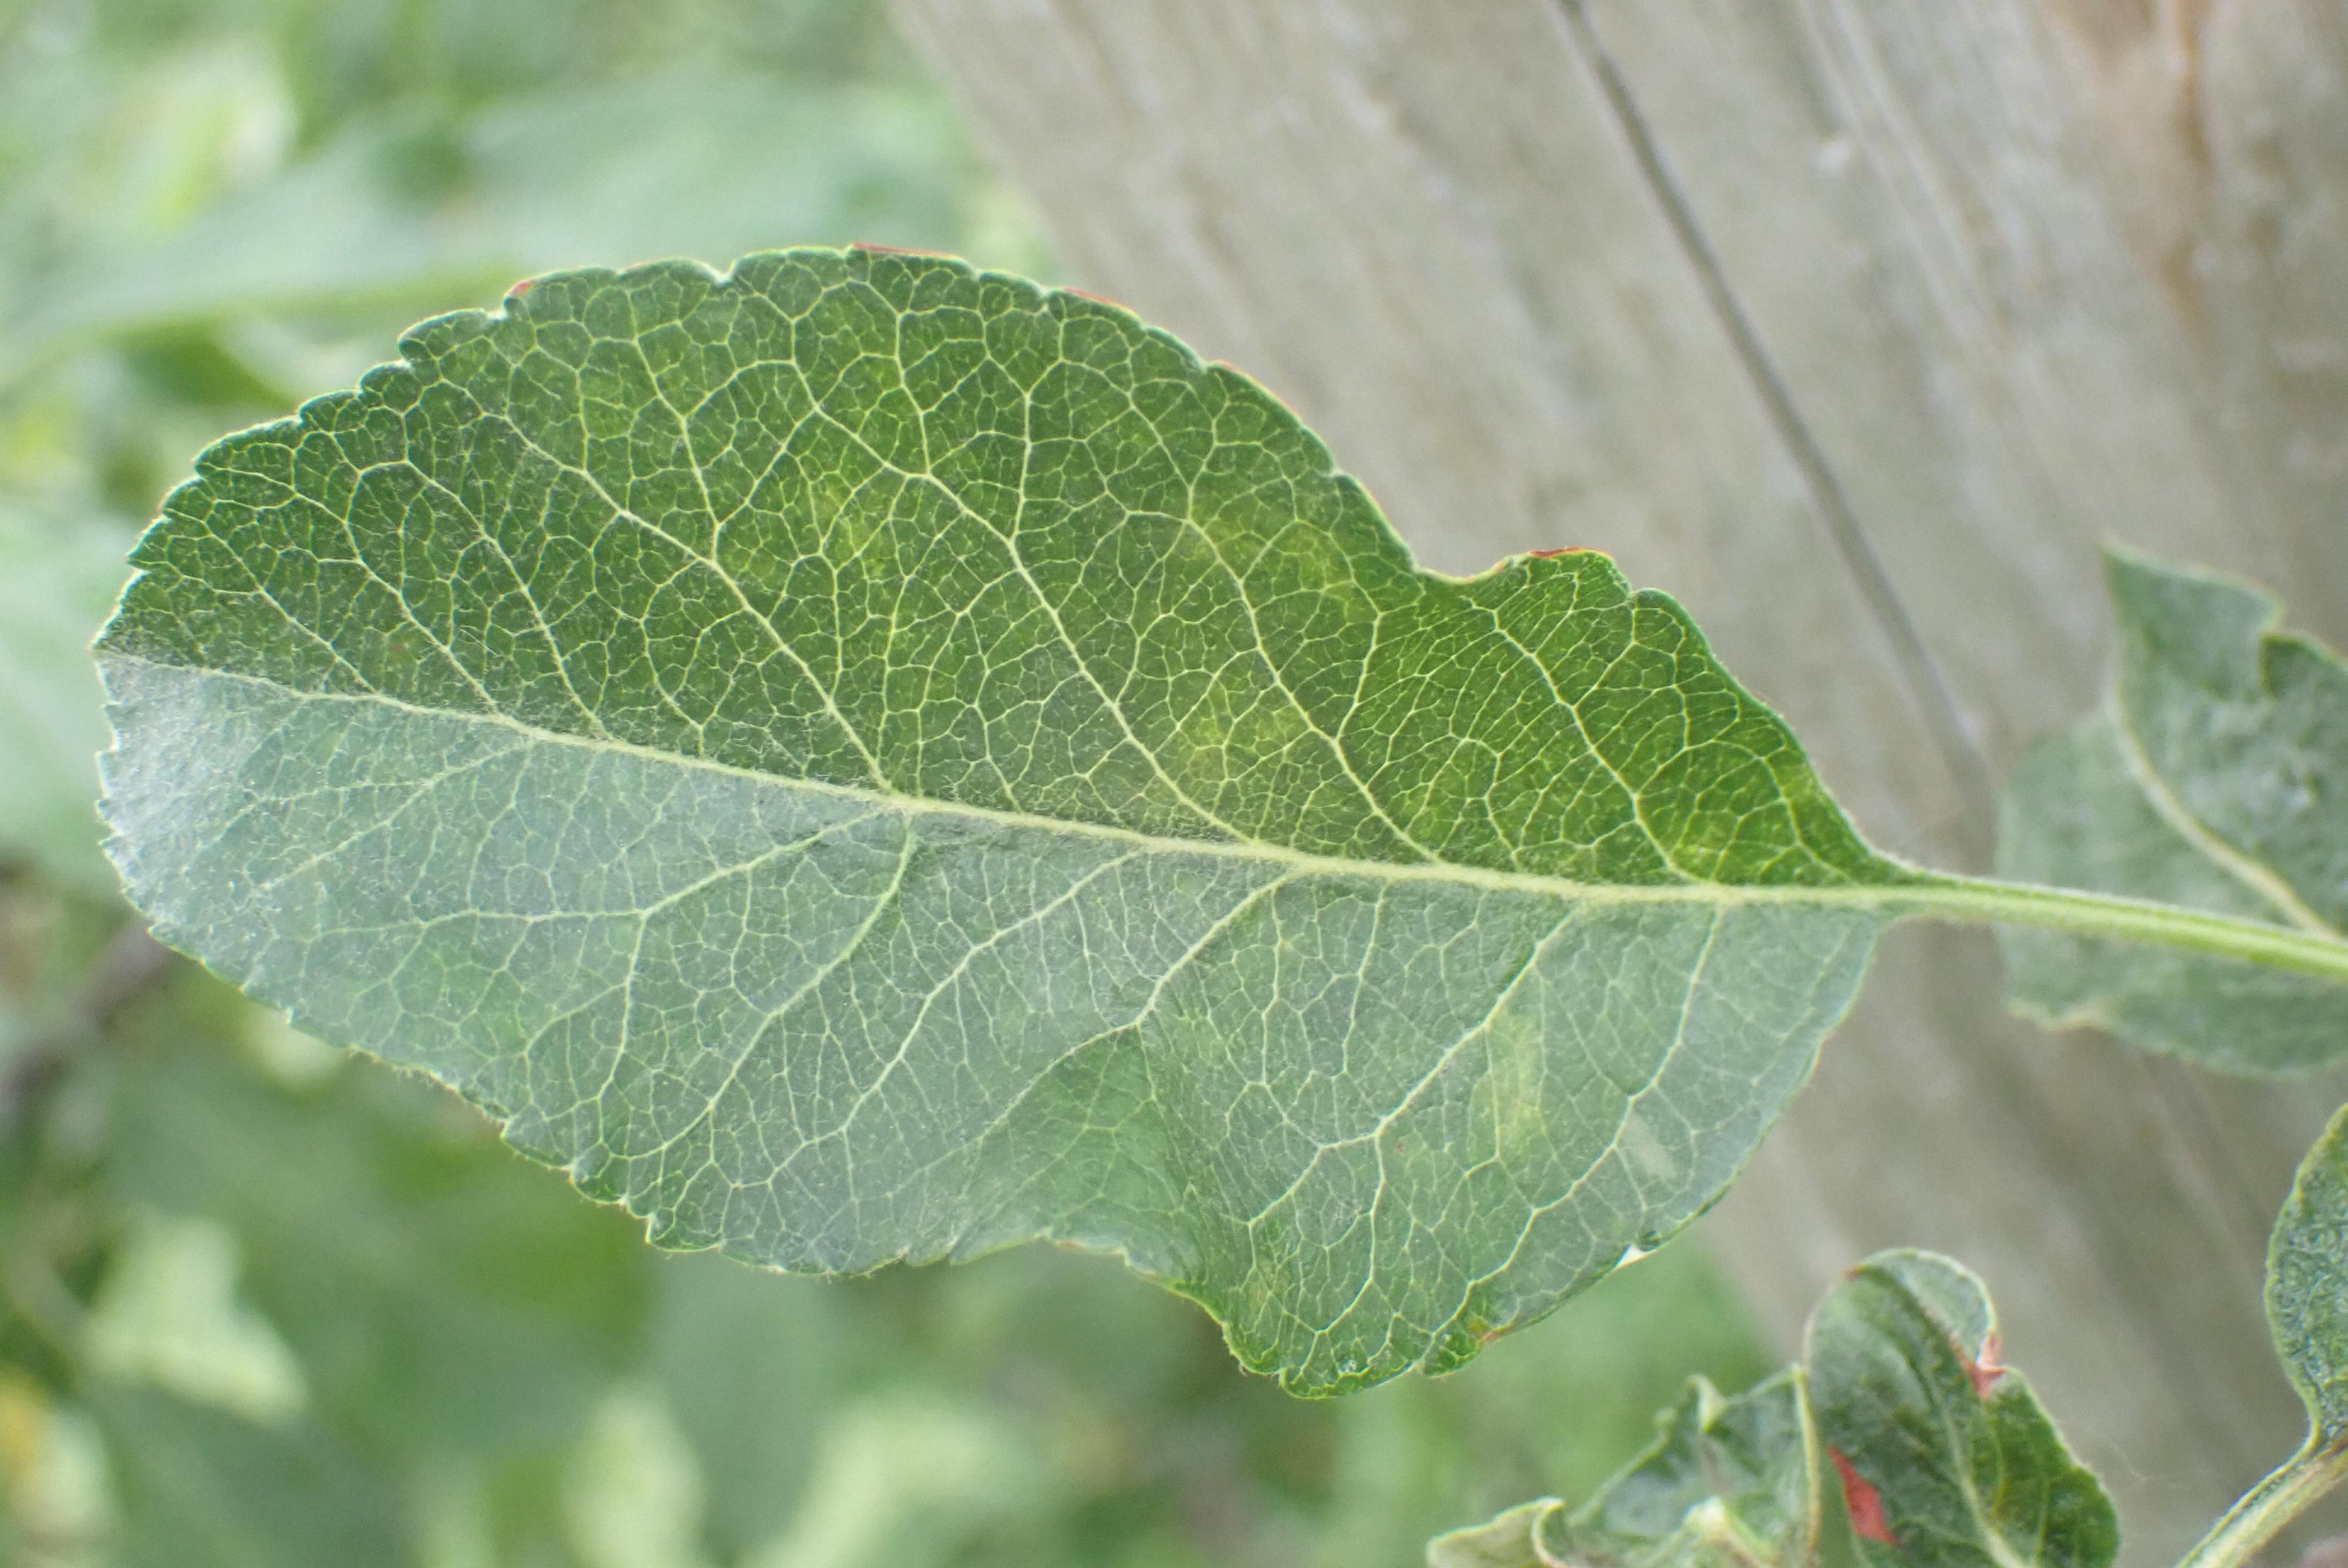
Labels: scab